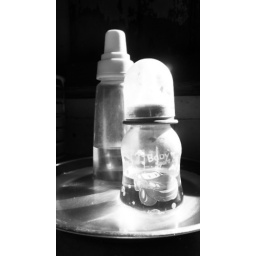
placed adjacent to our bedroom's windows . . caught with the morning sunlight in classic black &amp;amp; white photo!